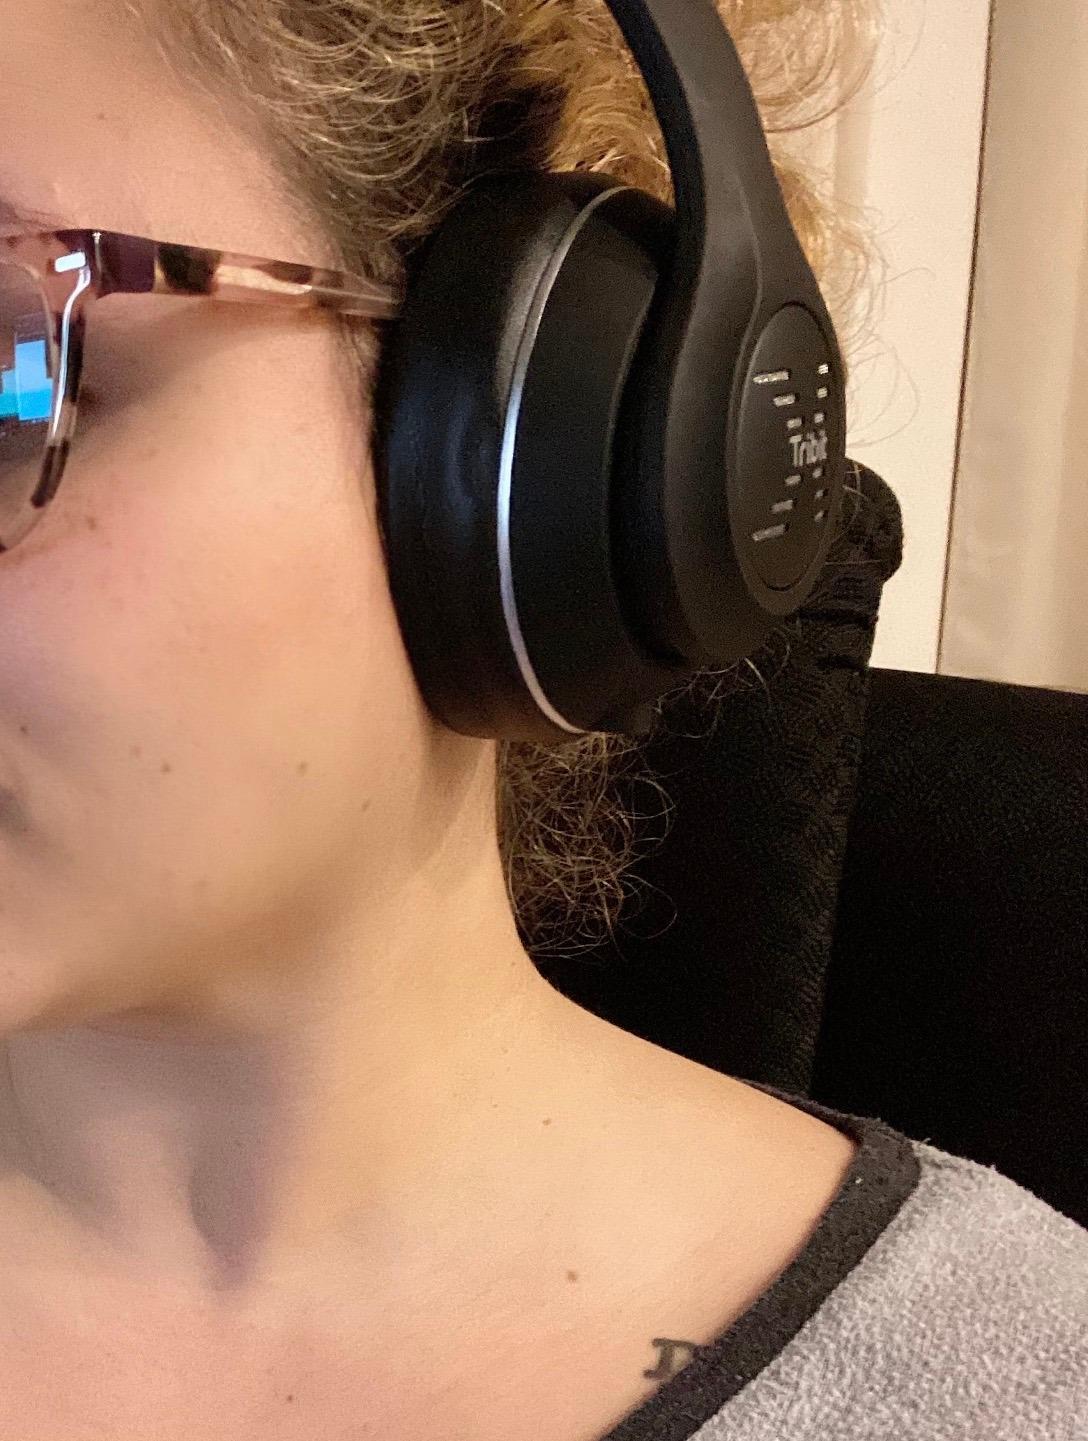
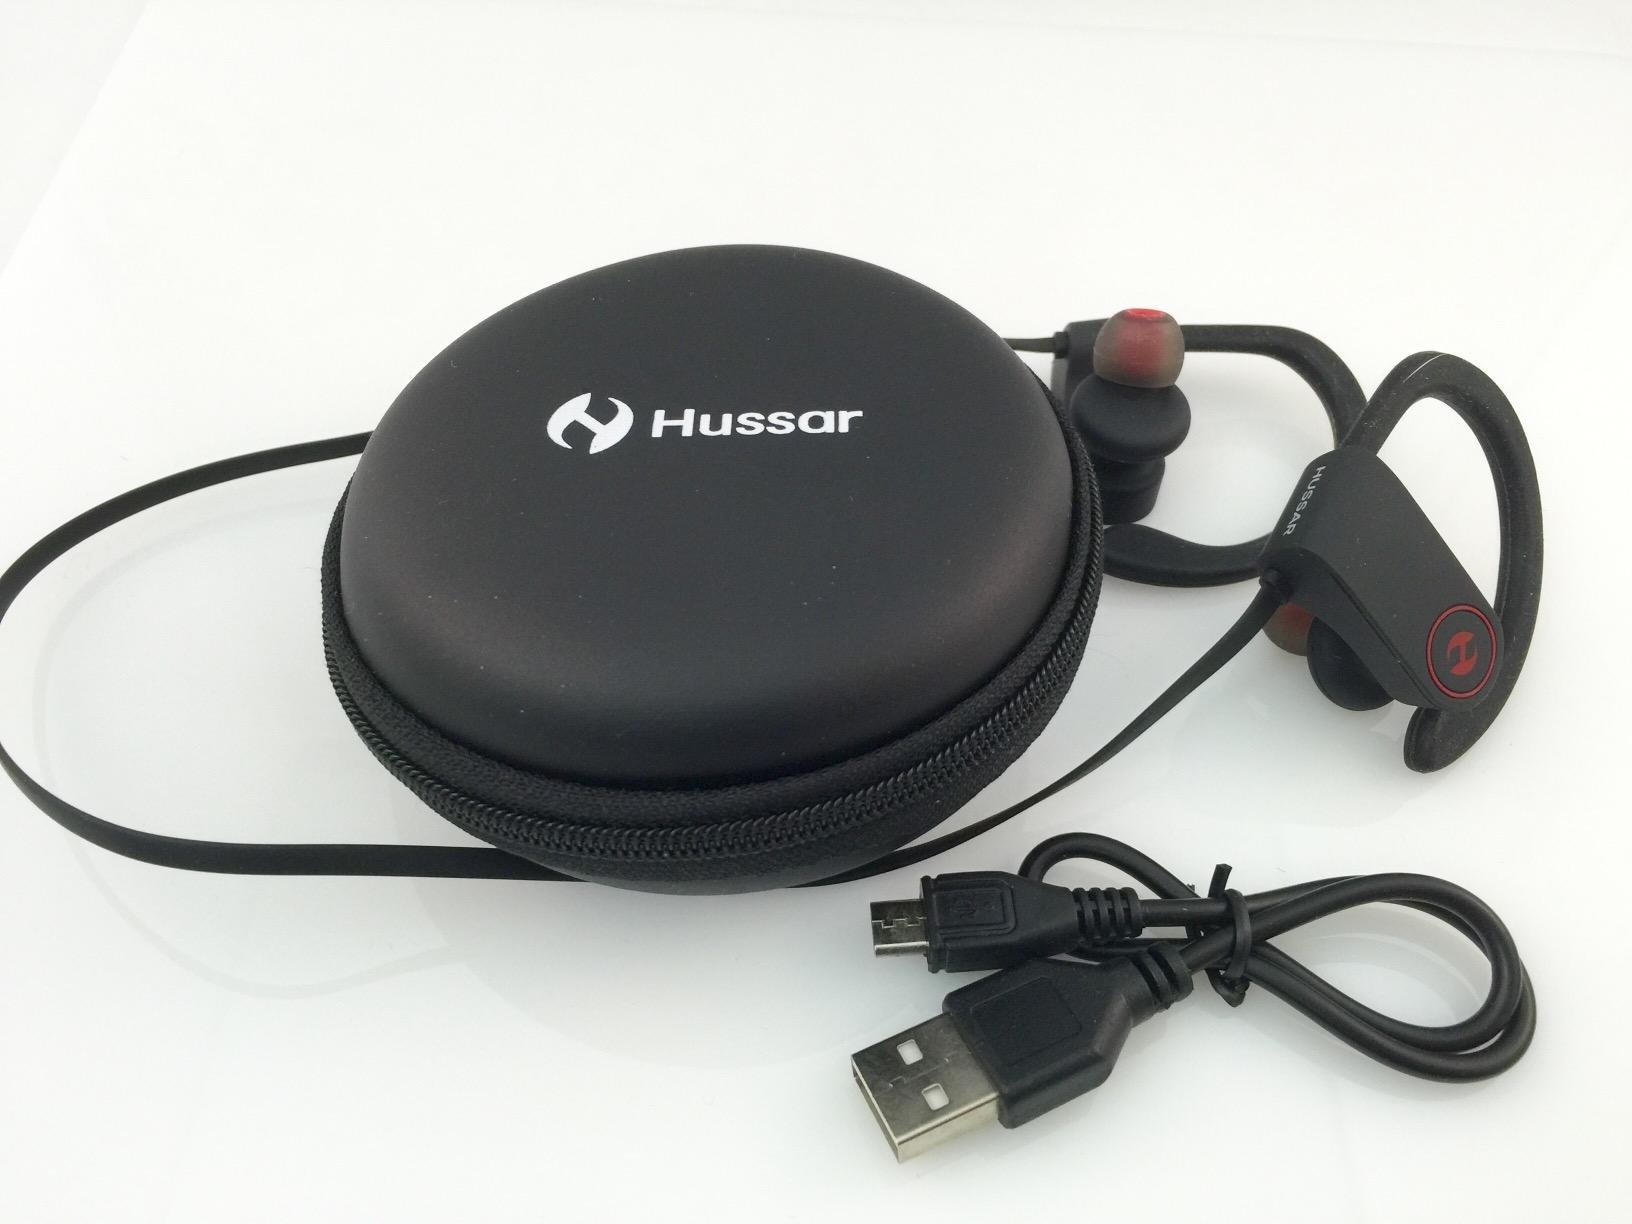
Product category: headphones
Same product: no